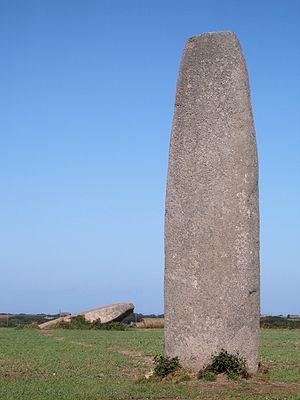
Les menhirs de Kergadiou, près de Plourin-Ploudalmezeau en Bretagne, France. Le menhir dressé mesure 9 mètres de haut. Celui qui est couché mesure 11 mètres.
Le menhir de Kergadiou est un monument mégalithique de France situé dans le Finistère. Avec 8,75 mètres de hauteur, c'est le deuxième plus haut menhir de Bretagne après celui de Kerloas. Il fait l’objet d’un classement au titre des monuments historiques depuis le 25 septembre 1883.
Cet article recense les monuments historiques français classés en 1883.
L'astronomie mégalithique est la représentation architecturale des calendriers solaires, solstices, équinoxes et événements astraux dans l'agencement des sites mégalithiques. Un mégalithe est constitué d’une ou plusieurs pierres de grandes dimensions, érigées sans l’aide de mortier ni de ciment pour fixer la structure.